Alberto Ruiz de Galarreta Mocoroa

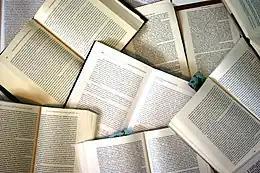

Until the end of Francoism Galarreta remained unknown; he published under nick-names, did not engage in politics and did not hold any role in Carlist structures. He started to emerge as a recognized personality only in the 1980s. On the one hand, it was related to his activity in Uniones Seglares, especially that in the 1990s he became one of the key people behind the movement and in 1997 he ascended to its presidency. On the other hand, in the late 1980s it became already clear that his "Apuntes..." series was not an ephemeral effort, but that it assumed a massive size comparable to historiographic series on Carlism by Melchor Ferrer. Though until the mid-1980s "Apuntes..." were greeted with almost total silence in the world of professional historiography and Carlism alike, things changed when the Fundación Larramendi took over publishing the series. As a result, on both accounts in the 1990s Galarreta emerged among patriarchs of Traditionalism, especially in its Carlist version, and in the early 21st century he was viewed as “el úlitmo carlista histórico”, celebrated as the authority on history and doctrine. Since the turn of the century he was recognized by some academic historians like Ricardo de la Cierva, José Luis Comellas and Javier Tusell, who considered working on joint projects. His death was acknowledged by both CT and CTC, apart from numerous Catholic institutions and periodicals, though by very few mainstream media.